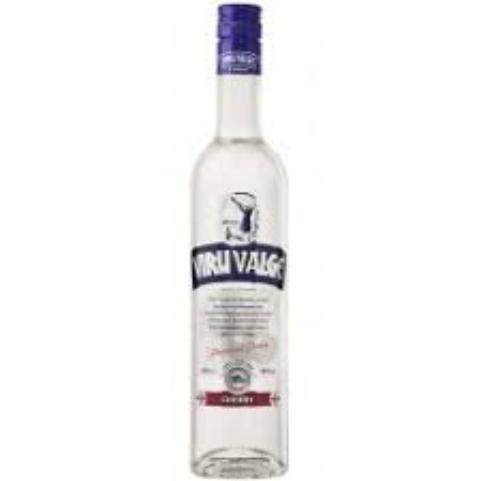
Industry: Food